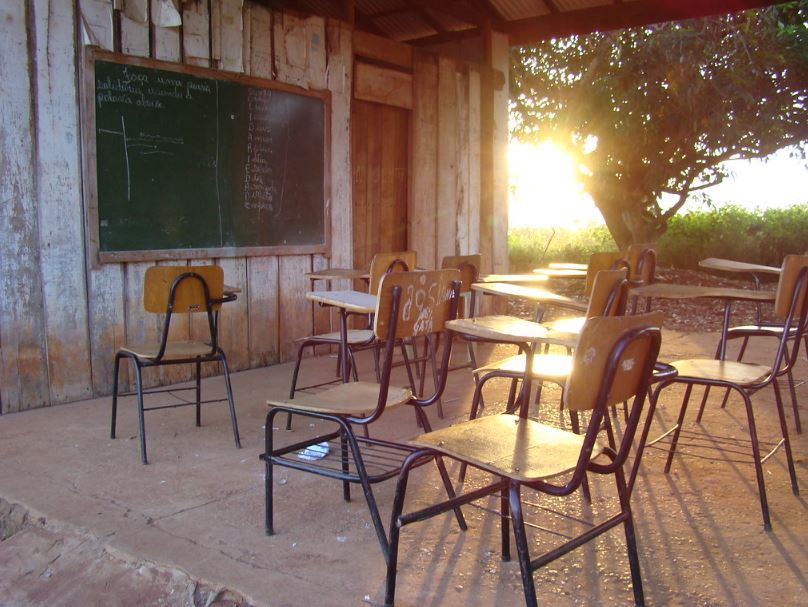
Fire: no
Smoke: no